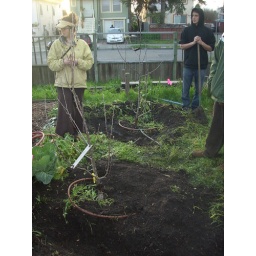
Fishscale swales dug to harvest runoff water around trees